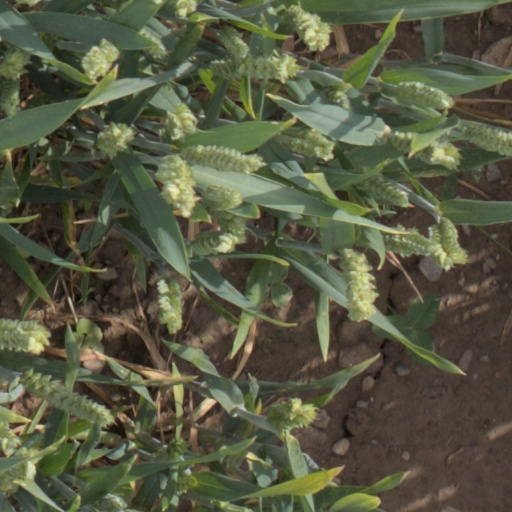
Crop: wheat